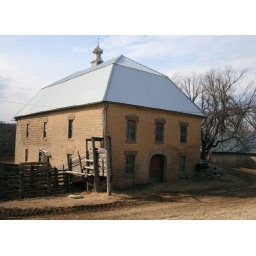
This old barn still being used. The date above the door says &amp;quot;1886&amp;quot;. This barn is north of Olsburg, KS.